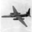
Label: airplane